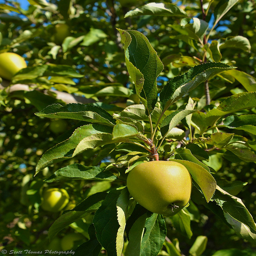
Apples are growing from the leaves of this apple tree.
A leafy tree has an apple hanging from a branch.
Green apples sit on the tree, ready for picking.
a close up of fruit hanging in a tree
A tree filled with lots of green apples.